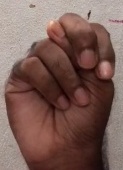
ASL sign: N